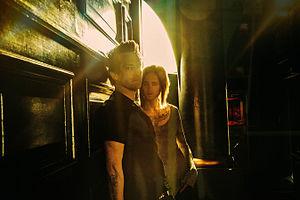
Filter est un groupe de rock américain, originaire de Cleveland, en Ohio. Il est formé en 1993 par Richard Patrick et Brian Liesegang.